Battle of Mari

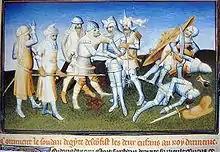
The Mamluks killed one of Hetoum I's sons (fallen, right) and captured another (the future king Leo II, middle).

The Battle of Mari, also called the Disaster of Mari, was a battle between the Mamluk Sultanate of Egypt and the Armenians of Cilician Armenia on 24 August 1266.